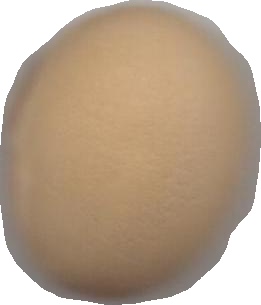
Variety: Grobogan